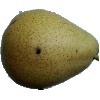
Label: Pear Forelle 1